El Al

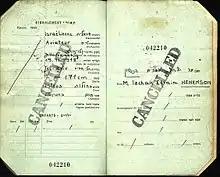
A 1951 El Al pilot's early Israeli passport

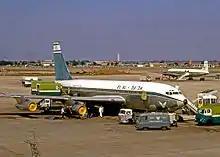
An El Al Boeing 720 being serviced at London Heathrow Airport in 1964

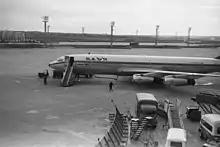
An El Al Boeing 707 at Orly Airport, Paris (1965)

Despite the purchase of its Britannia and the inauguration of non-stop transatlantic flights, the airline remained unprofitable. When Efraim Ben-Arzi took over the company in the late 1950s, the Britannias were replaced in the next decade by the Boeing 707 and Boeing 720 jet airliners.